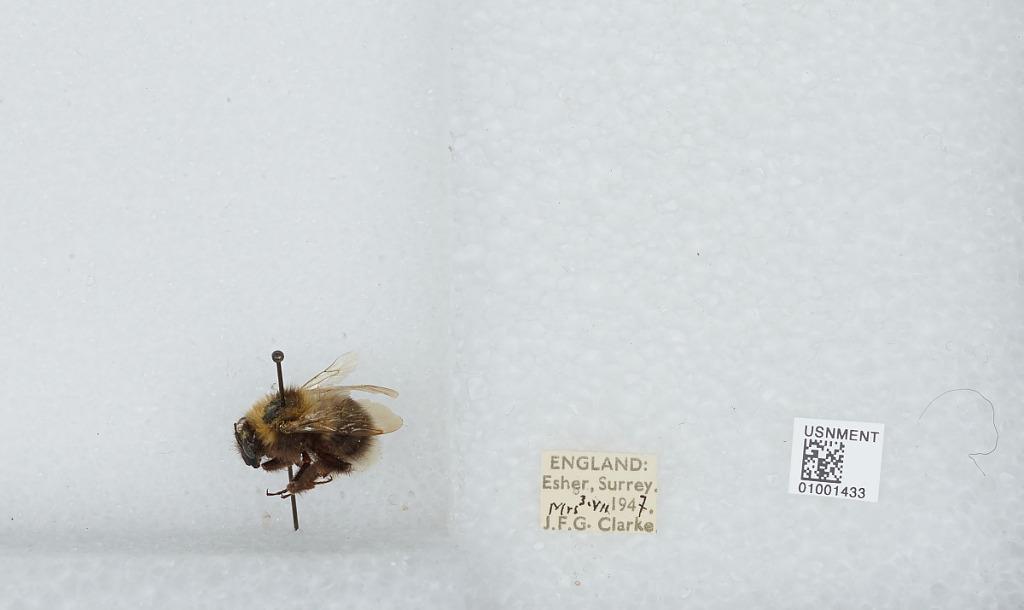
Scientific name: Bombus (Megabombus) hortorum (Linnaeus)
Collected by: J. Clarke
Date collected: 1947-3-7
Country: United Kingdom
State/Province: England
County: Surrey
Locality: Esher, Elmbridge
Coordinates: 51.3691, -0.365